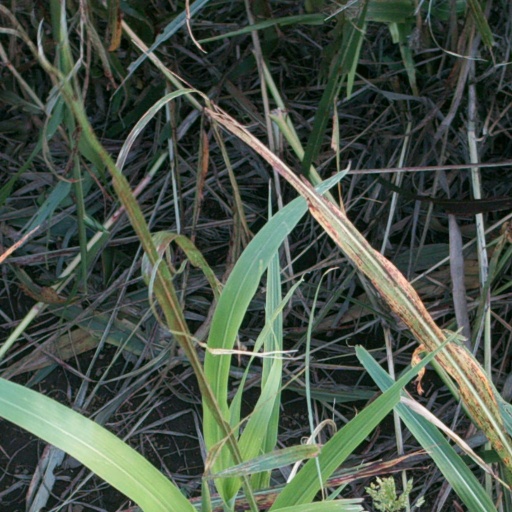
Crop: sorghum